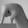
ASL letter: Q